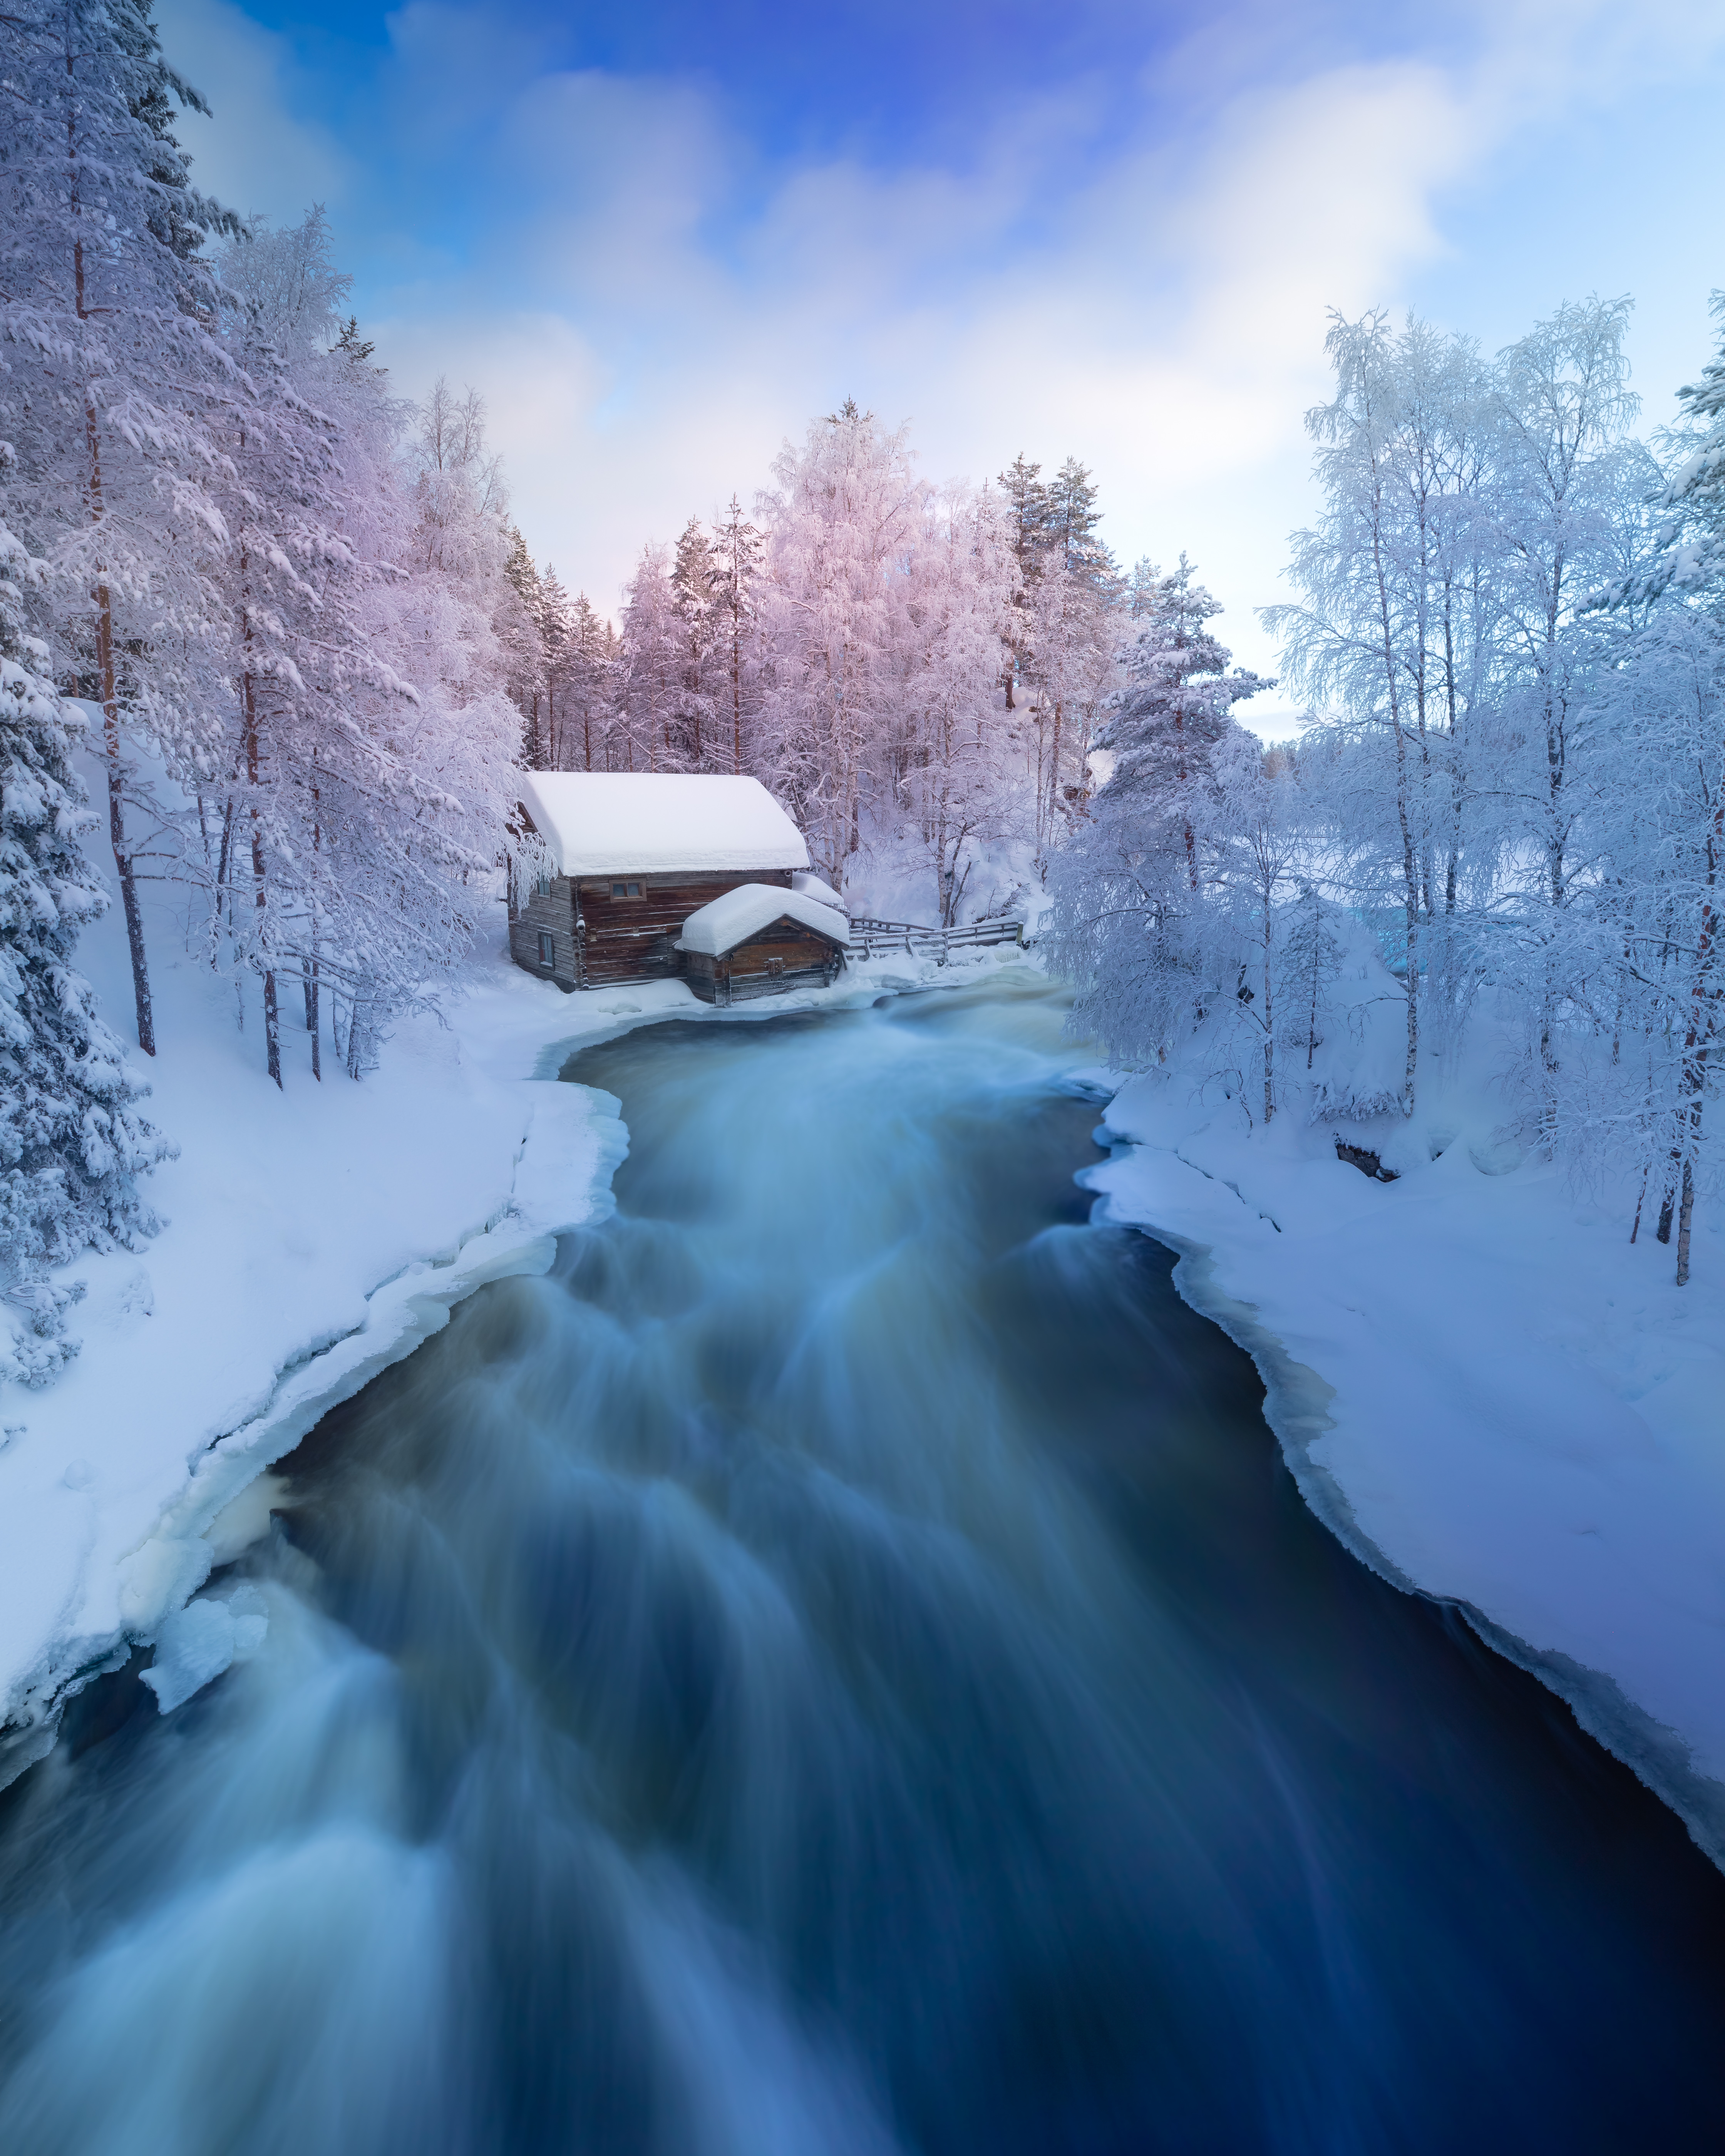
snow, winter, sky, nature, water, freezing, river, blue, tree, atmospheric phenomenon, ice, wilderness, frost, watercourse, morning, stream, rapid, cloud, landscape, mountain, plant, geological phenomenon, vehicle, winter storm, forest, road, blizzard, car